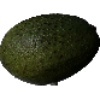
Label: Avocado 1